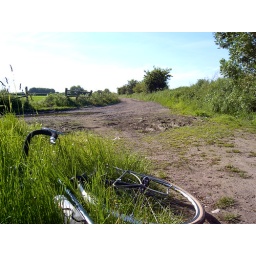
Country bike hiding out in the grass